Society Brand Clothes

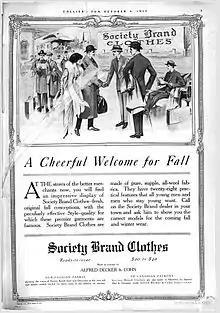
Society Brand Clothes Colliers advertisement from October 4, 1913

The company advertised Society Brand extensively in posters, magazines and newspapers under the slogan "For Young Men and Men who Stay Young".